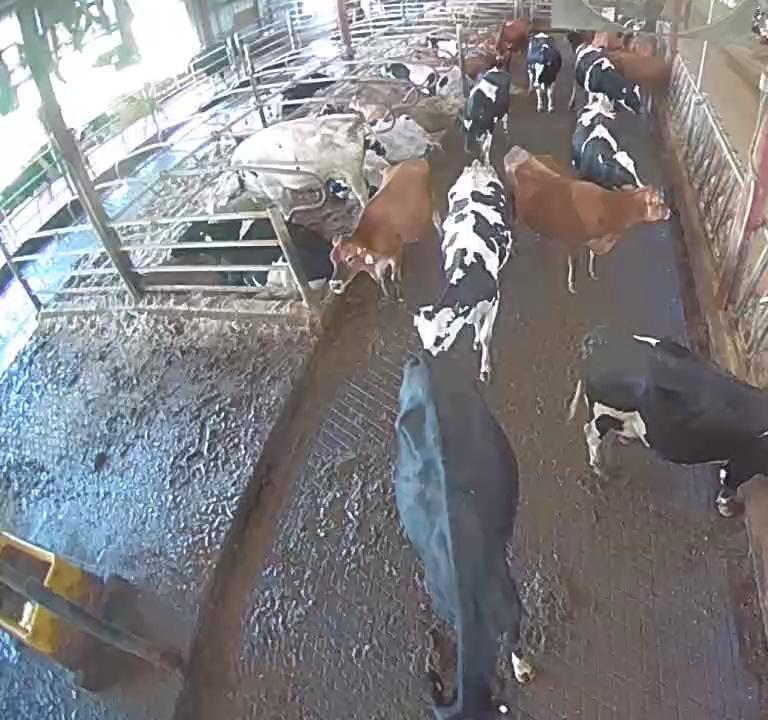
Number of cows: 16